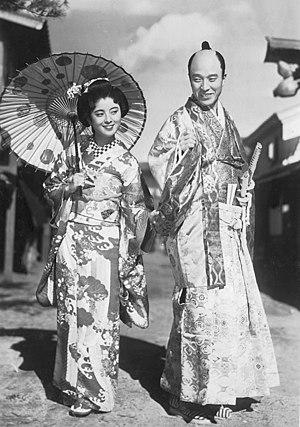
Dick Mine, 10 octobre 1908-10 juin 1991, est un populaire crooner et acteur japonais de cinéma. Sa carrière musicale couvre toute l'ère Shōwa.